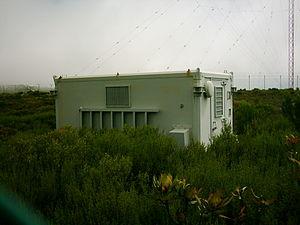
Echelon est un nom de code utilisé pendant de nombreuses années par les services de renseignements des États-Unis pour désigner une base d'interception des satellites de télécommunications commerciaux. Par extension, le réseau Echelon désigne le système mondial d'interception des communications privées et publiques, élaboré par les États-Unis, le Royaume-Uni, le Canada, l’Australie et la Nouvelle-Zélande dans le cadre du traité UKUSA.